Practical number

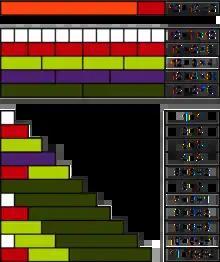
Demonstration of the practicality of the number 12

In number theory, a practical number or panarithmic number is a positive integer formula_1 such that all smaller positive integers can be represented as sums of distinct divisors of formula_1. For example, 12 is a practical number because all the numbers from 1 to 11 can be expressed as sums of its divisors 1, 2, 3, 4, and 6: as well as these divisors themselves, we have 5 = 3 + 2, 7 = 6 + 1, 8 = 6 + 2, 9 = 6 + 3, 10 = 6 + 3 + 1, and 11 = 6 + 3 + 2.